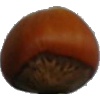
Label: Nut Forest 1